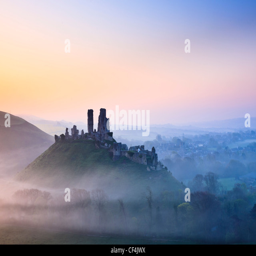
dating back to the 11th century , shrouded in mist at sunrise